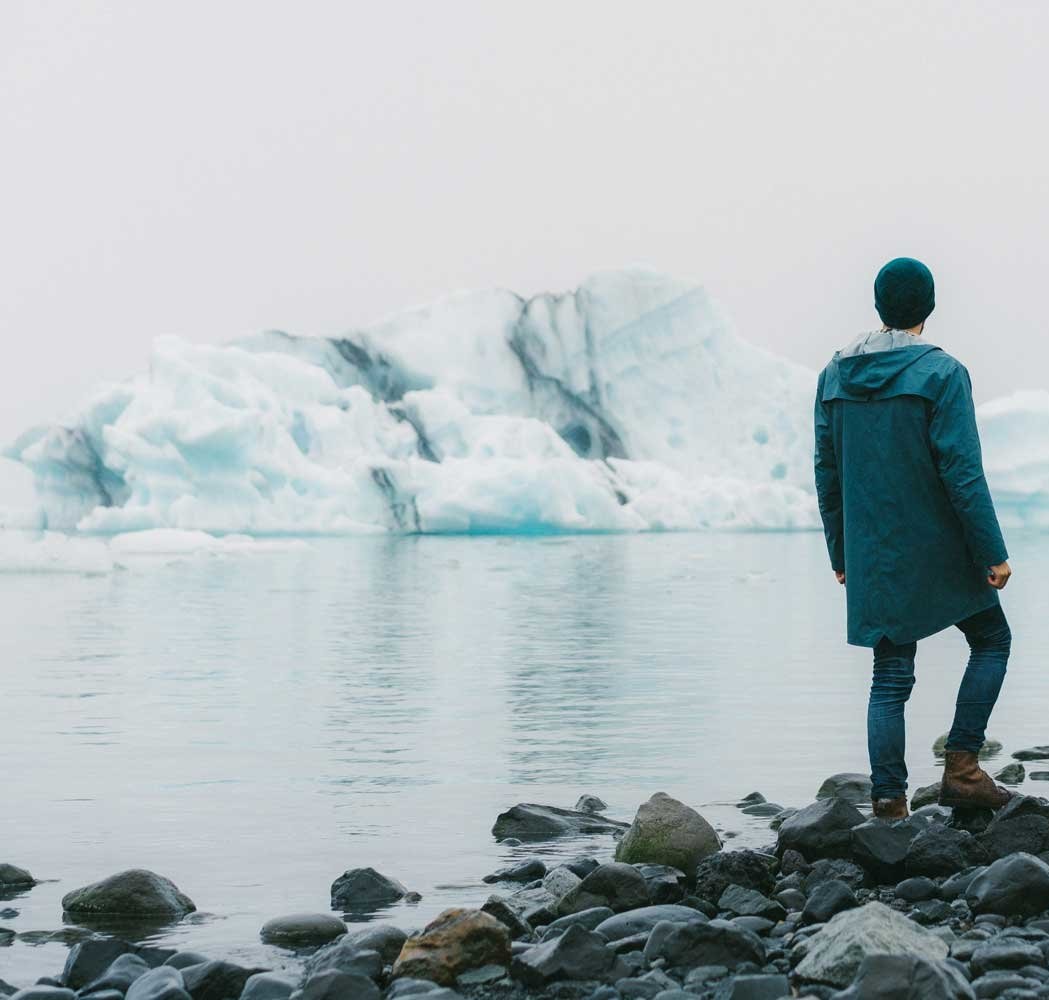
Gender: men